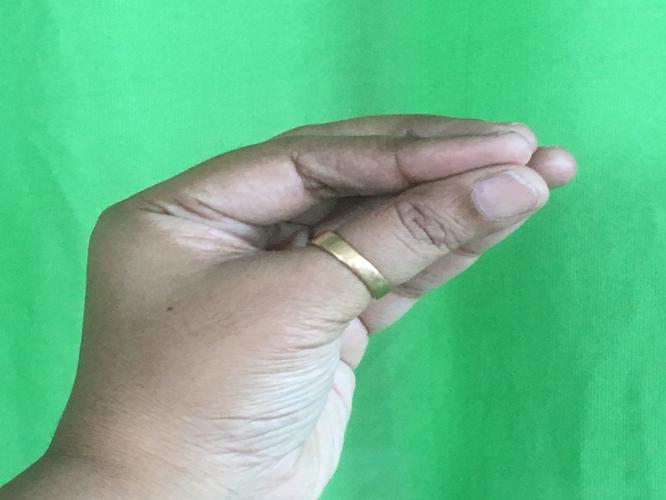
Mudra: Mukulam
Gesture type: single_hand